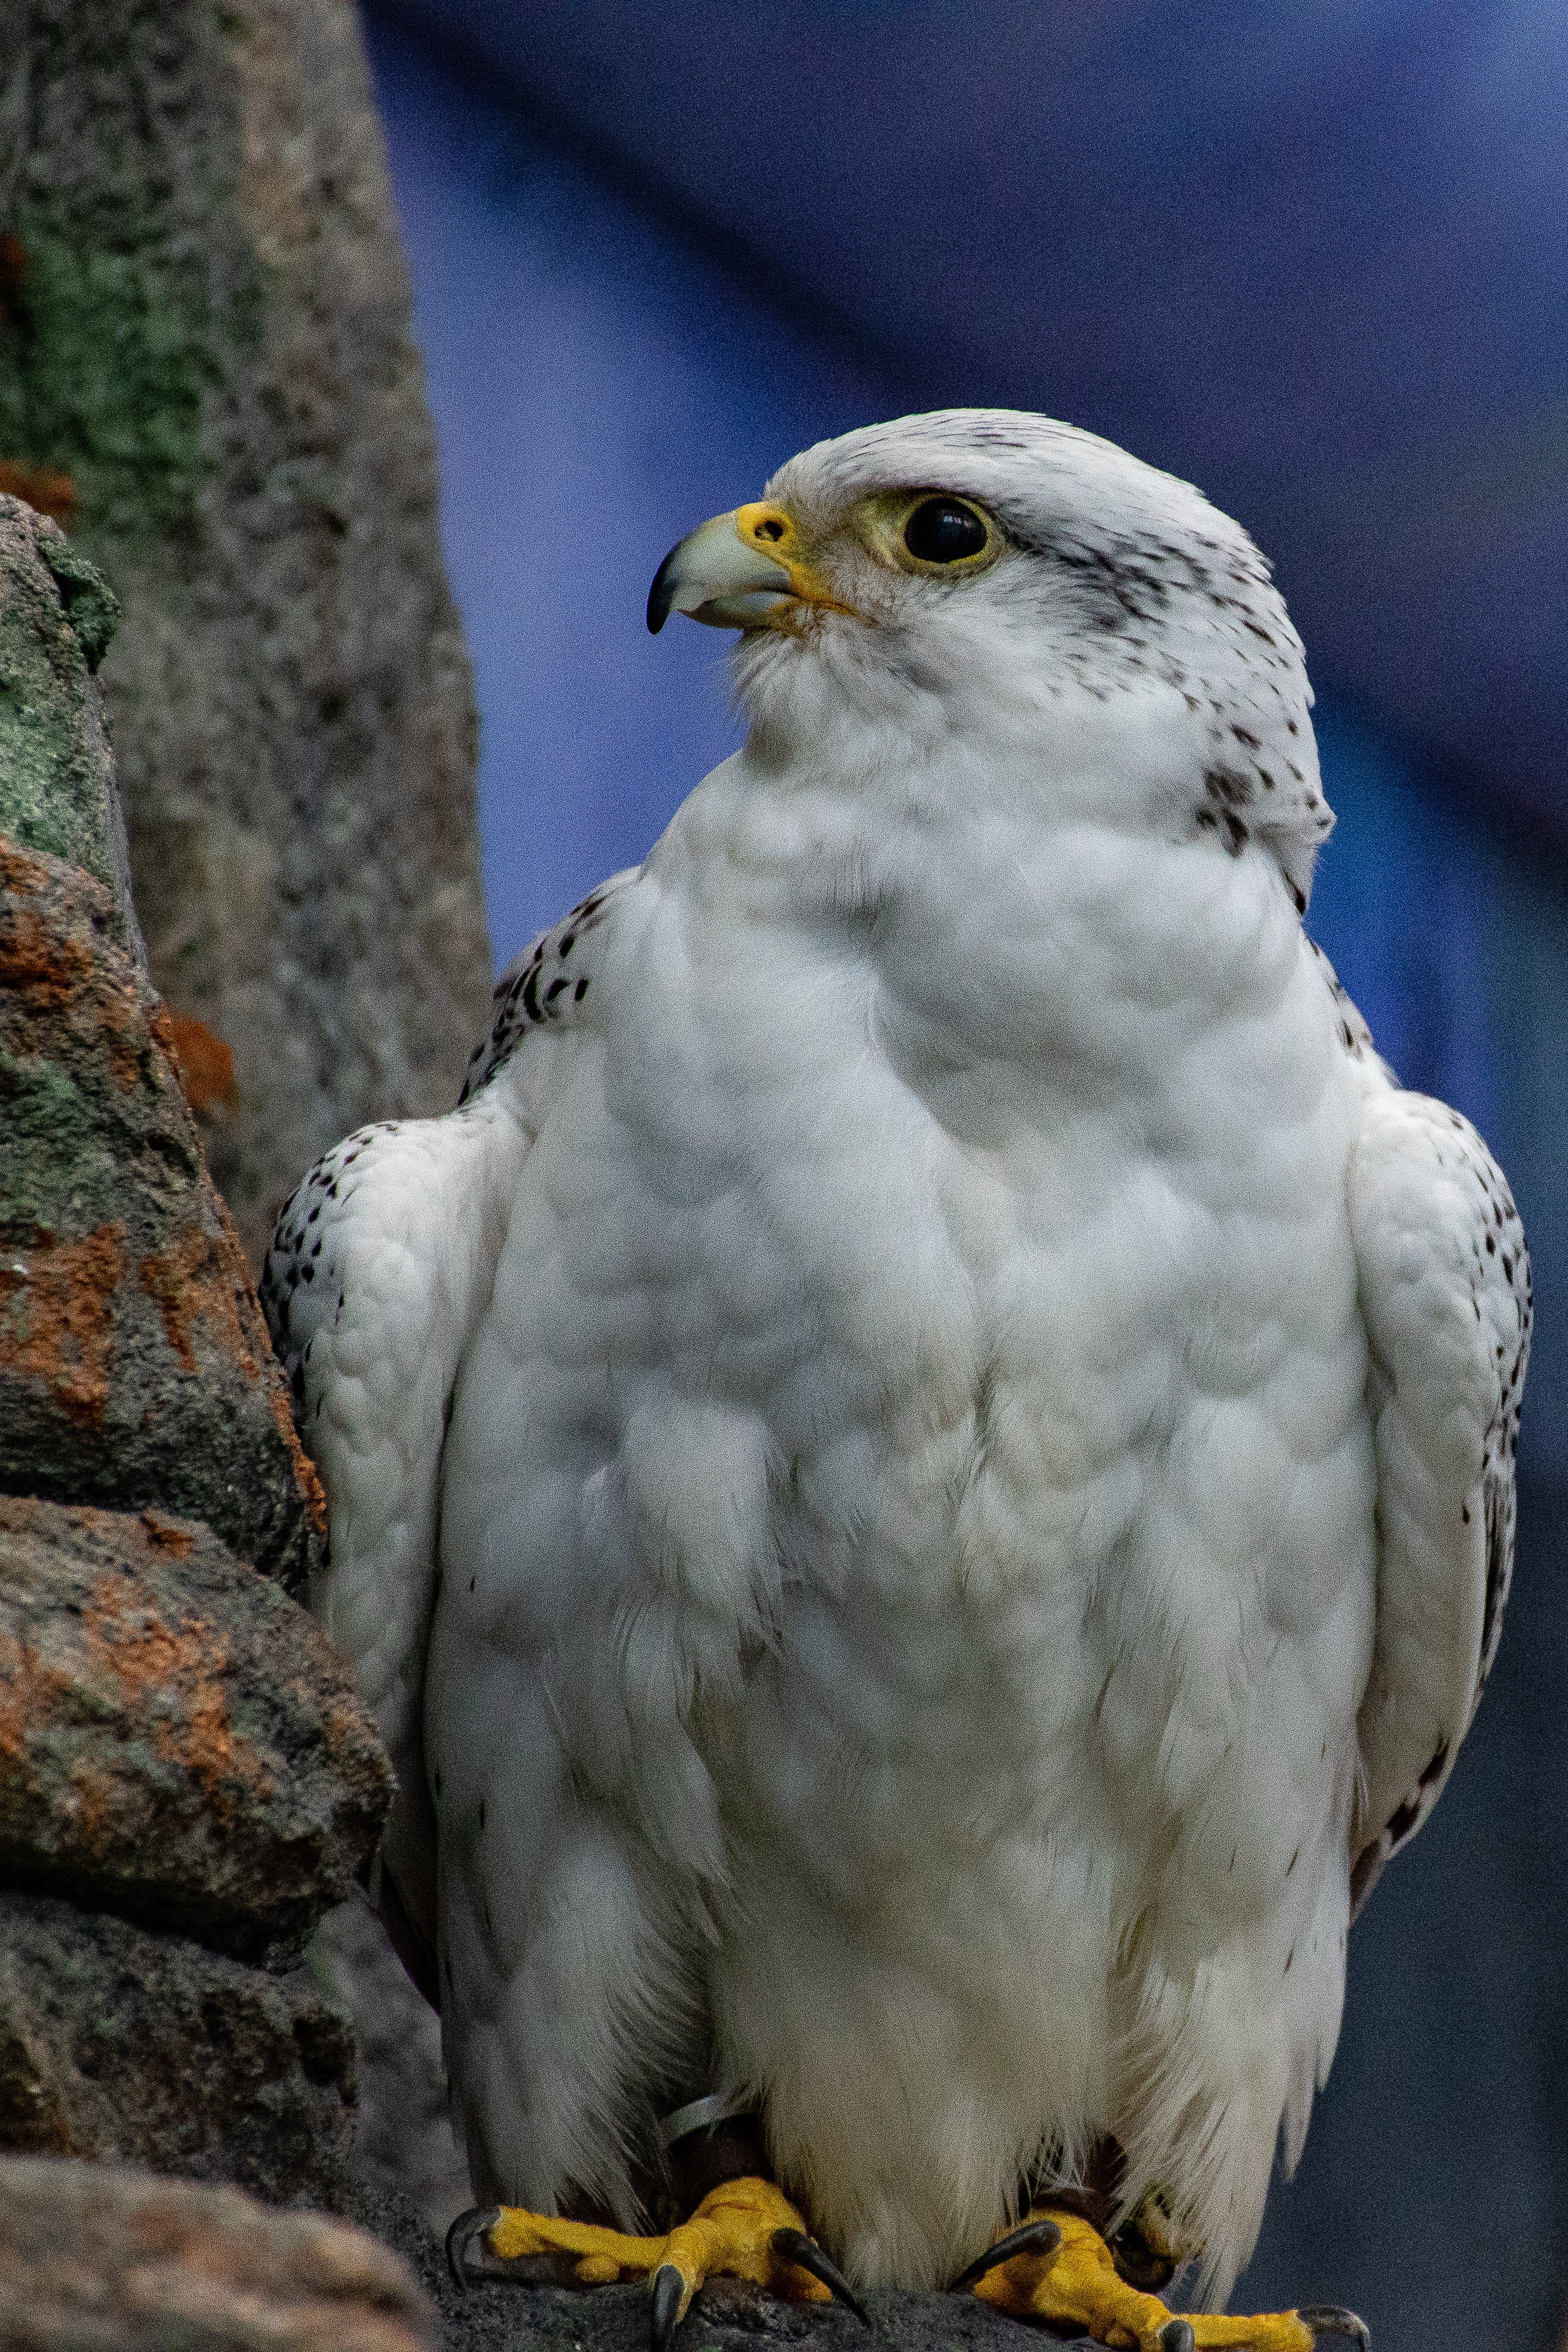
bird, vertebrate, beak, bird of prey, falcon, peregrine falcon, accipitriformes, hawk, accipitridae, wildlife, eagle, falconiformes, adaptation, claw, feather, fur